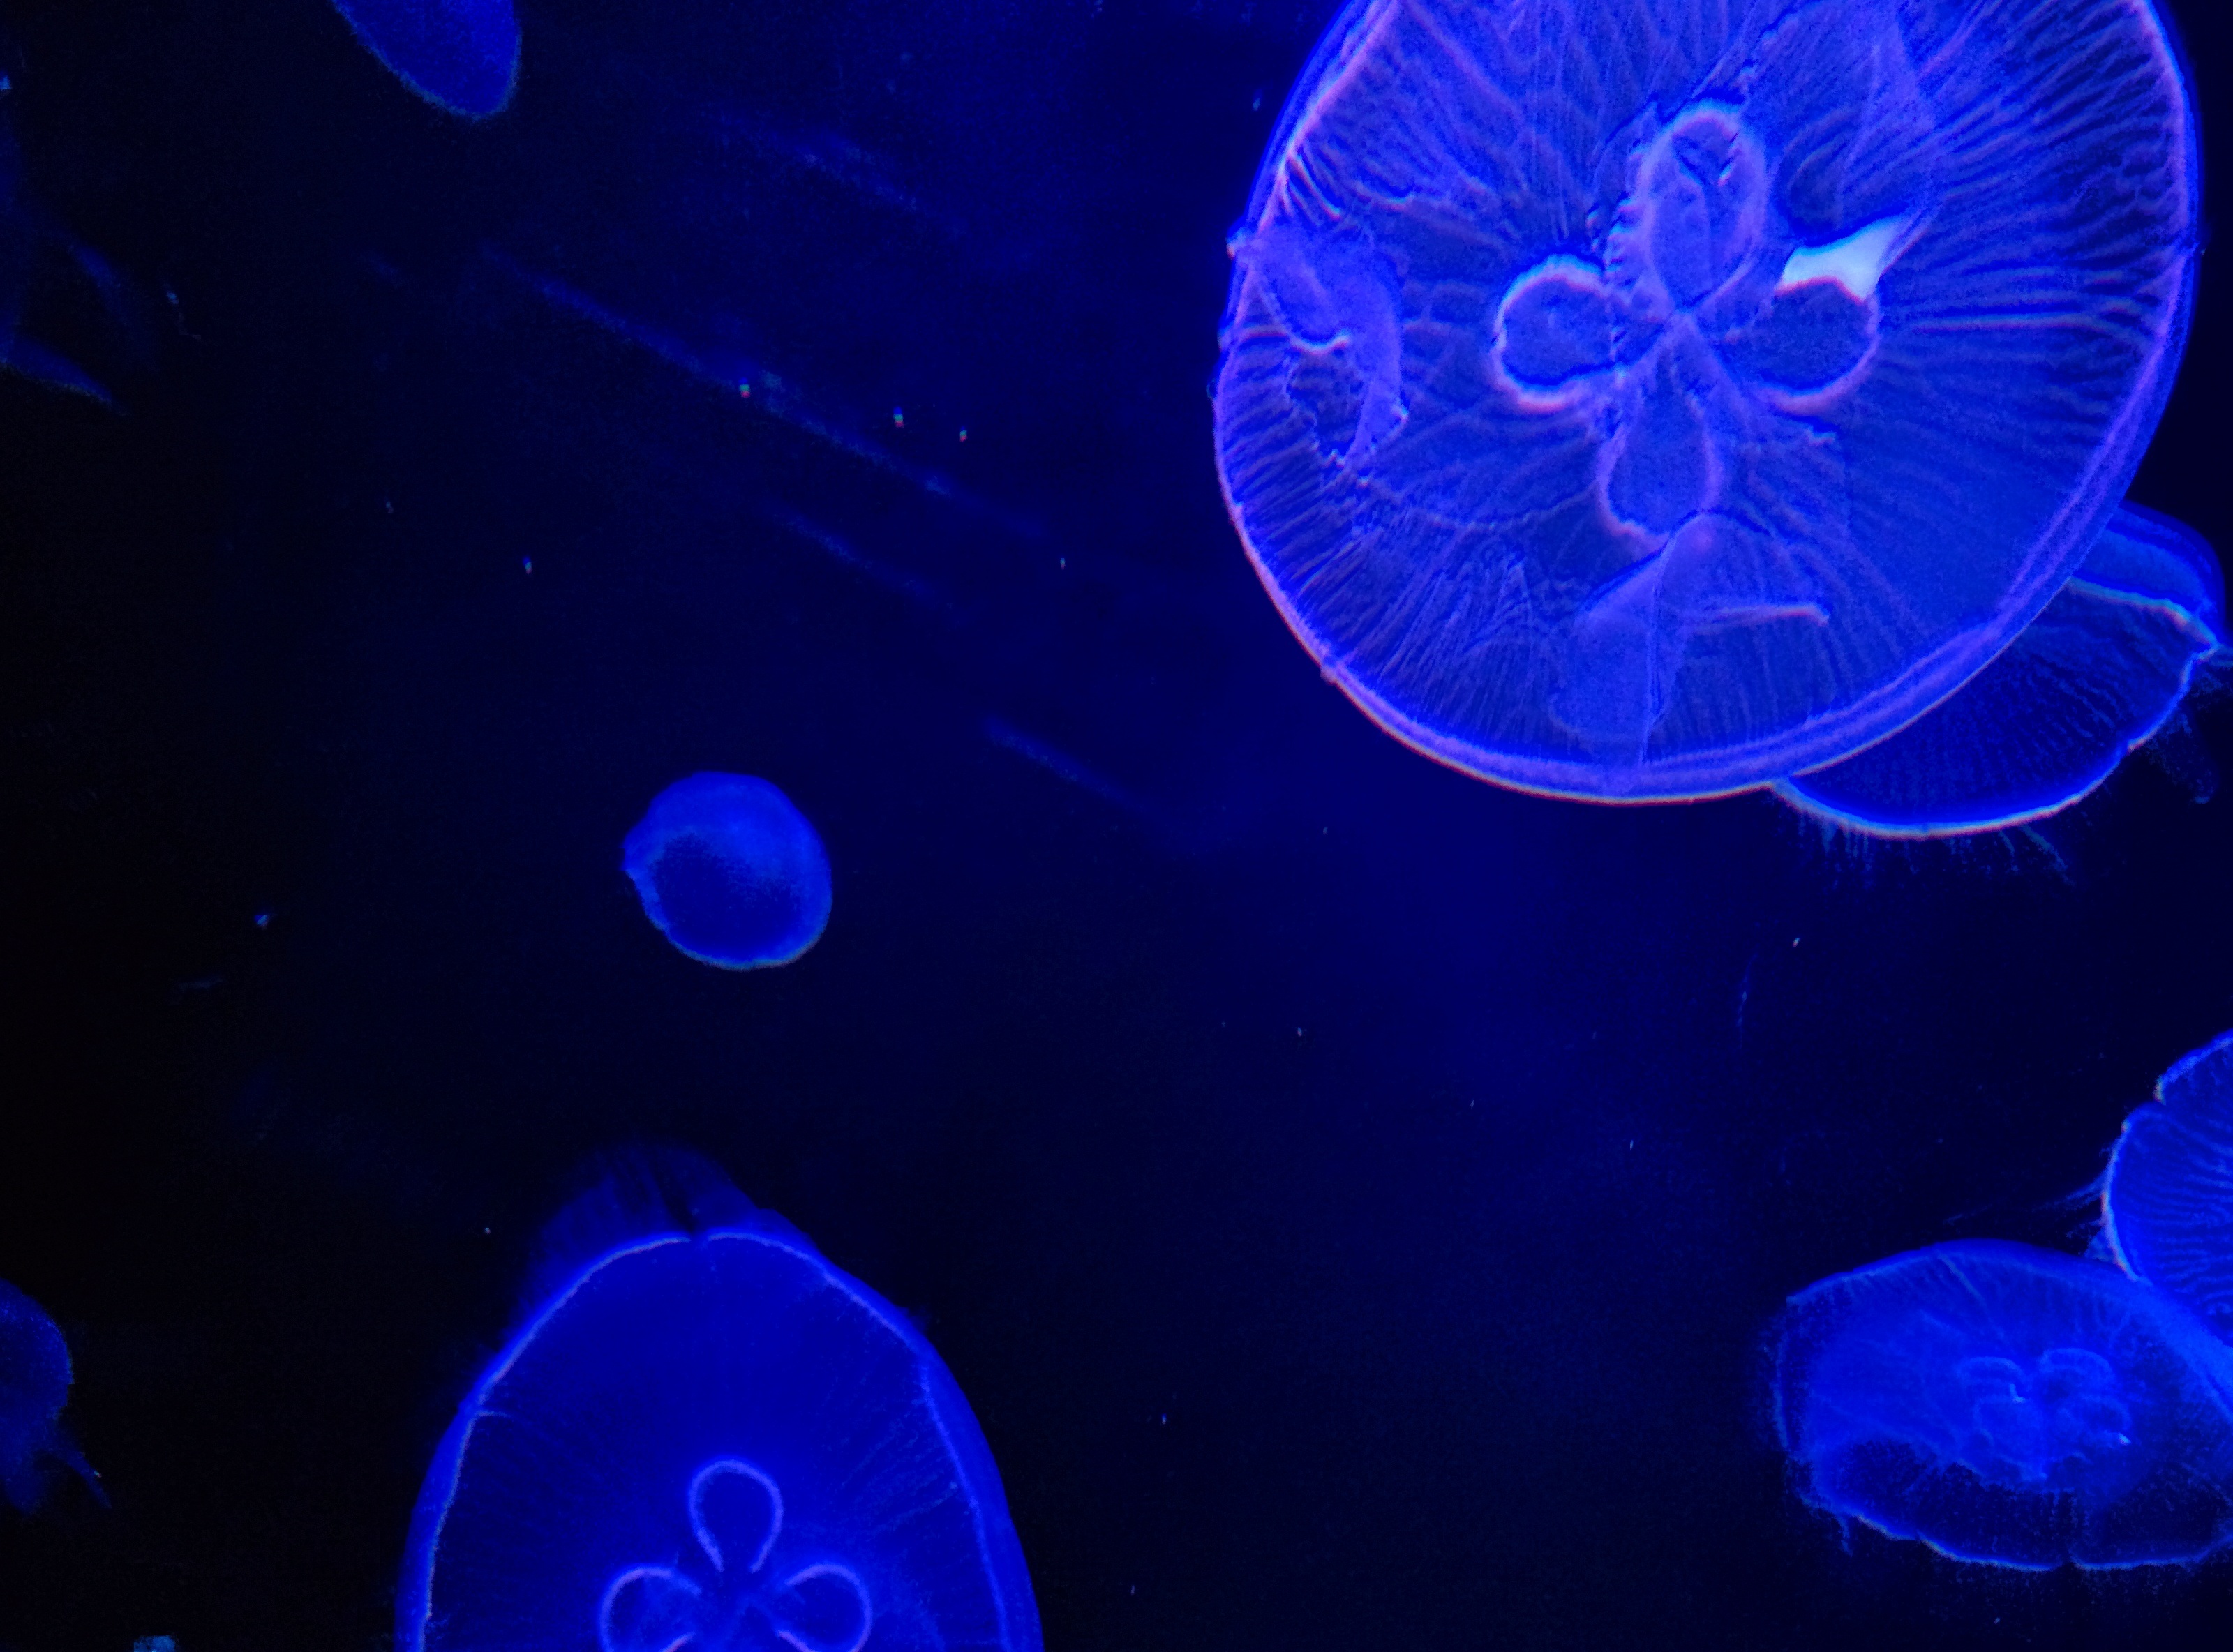
biology, jellyfish, blue, circle, invertebrate, fantastic, aquarium, cnidaria, organism, marine biology, marine invertebrates, aquarium lighting